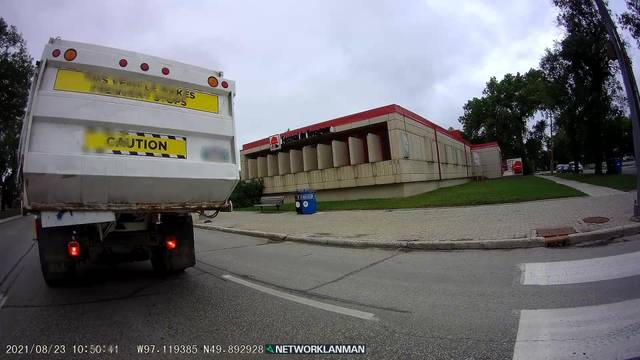
Region: Canada
Coordinates: 49.893, -97.119